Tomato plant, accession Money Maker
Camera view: horizontal (90 deg, fisheye); turntable rotation: 150 degrees
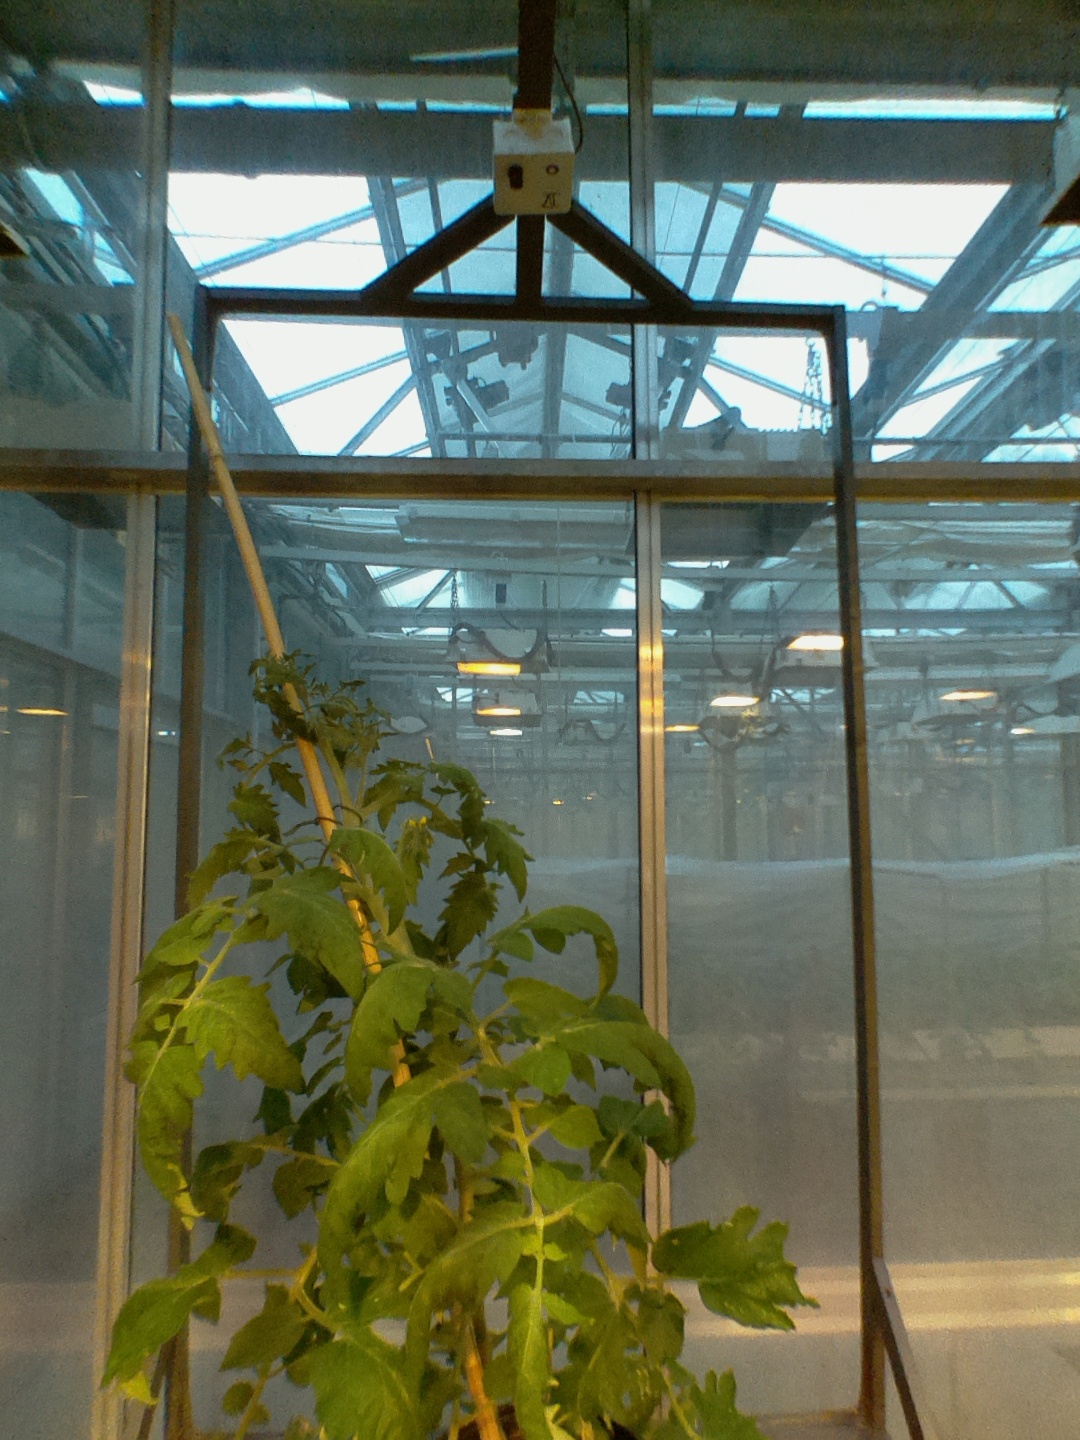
BBCH growth stage 70: Fruits at the main stem or branches visibles